History of Western civilization

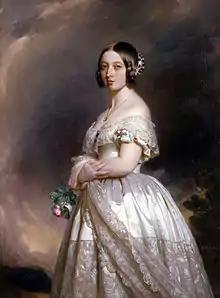
Queen Victoria in her early twenties, by Franz Xaver Winterhalter

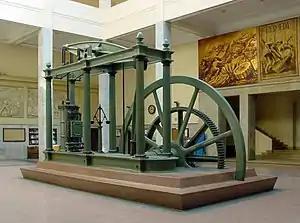
A Watt steam engine, the steam engine fuelled primarily by coal that propelled the Industrial Revolution in Great Britain and the world.

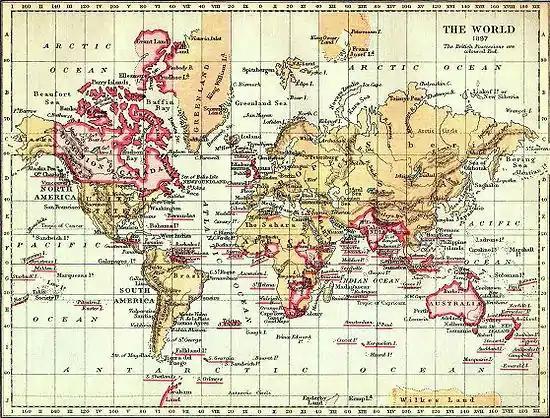
The British Empire in 1897

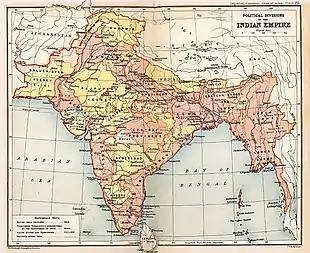
The British Raj

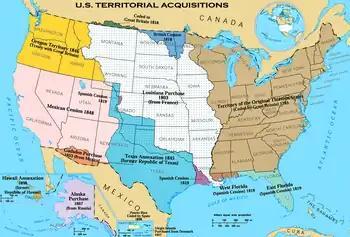
Historical territorial expansion of the United States

The West in the early modern era went through great changes as the traditional balance between monarchy, nobility and clergy shifted. With the feudal system all but gone, nobles lost their traditional source of power. Meanwhile, in Protestant countries, the church was now often headed by a monarch, while in Catholic countries, conflicts between monarchs and the Church rarely occurred and monarchs were able to wield greater power than they ever had in Western history. Under the doctrine of the Divine right of kings, monarchs believed they were only answerable to God: thus giving rise to absolutism.